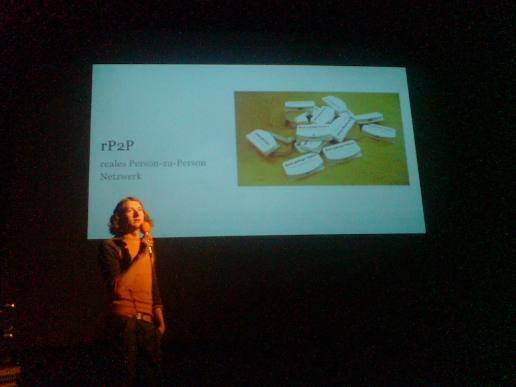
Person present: Yes